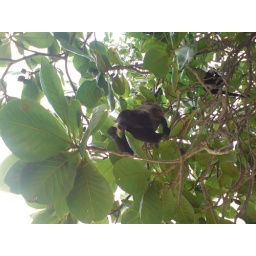
Howler monkey in the trees above us in Costa Rica